Sebastian Gramss

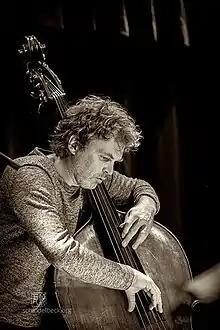
Gramss in 2017

Sebastian Gramss is a German double bassist, cellist, and composer of jazz and contemporary music. He received the Echo award for double bass in 2013 and 2018.